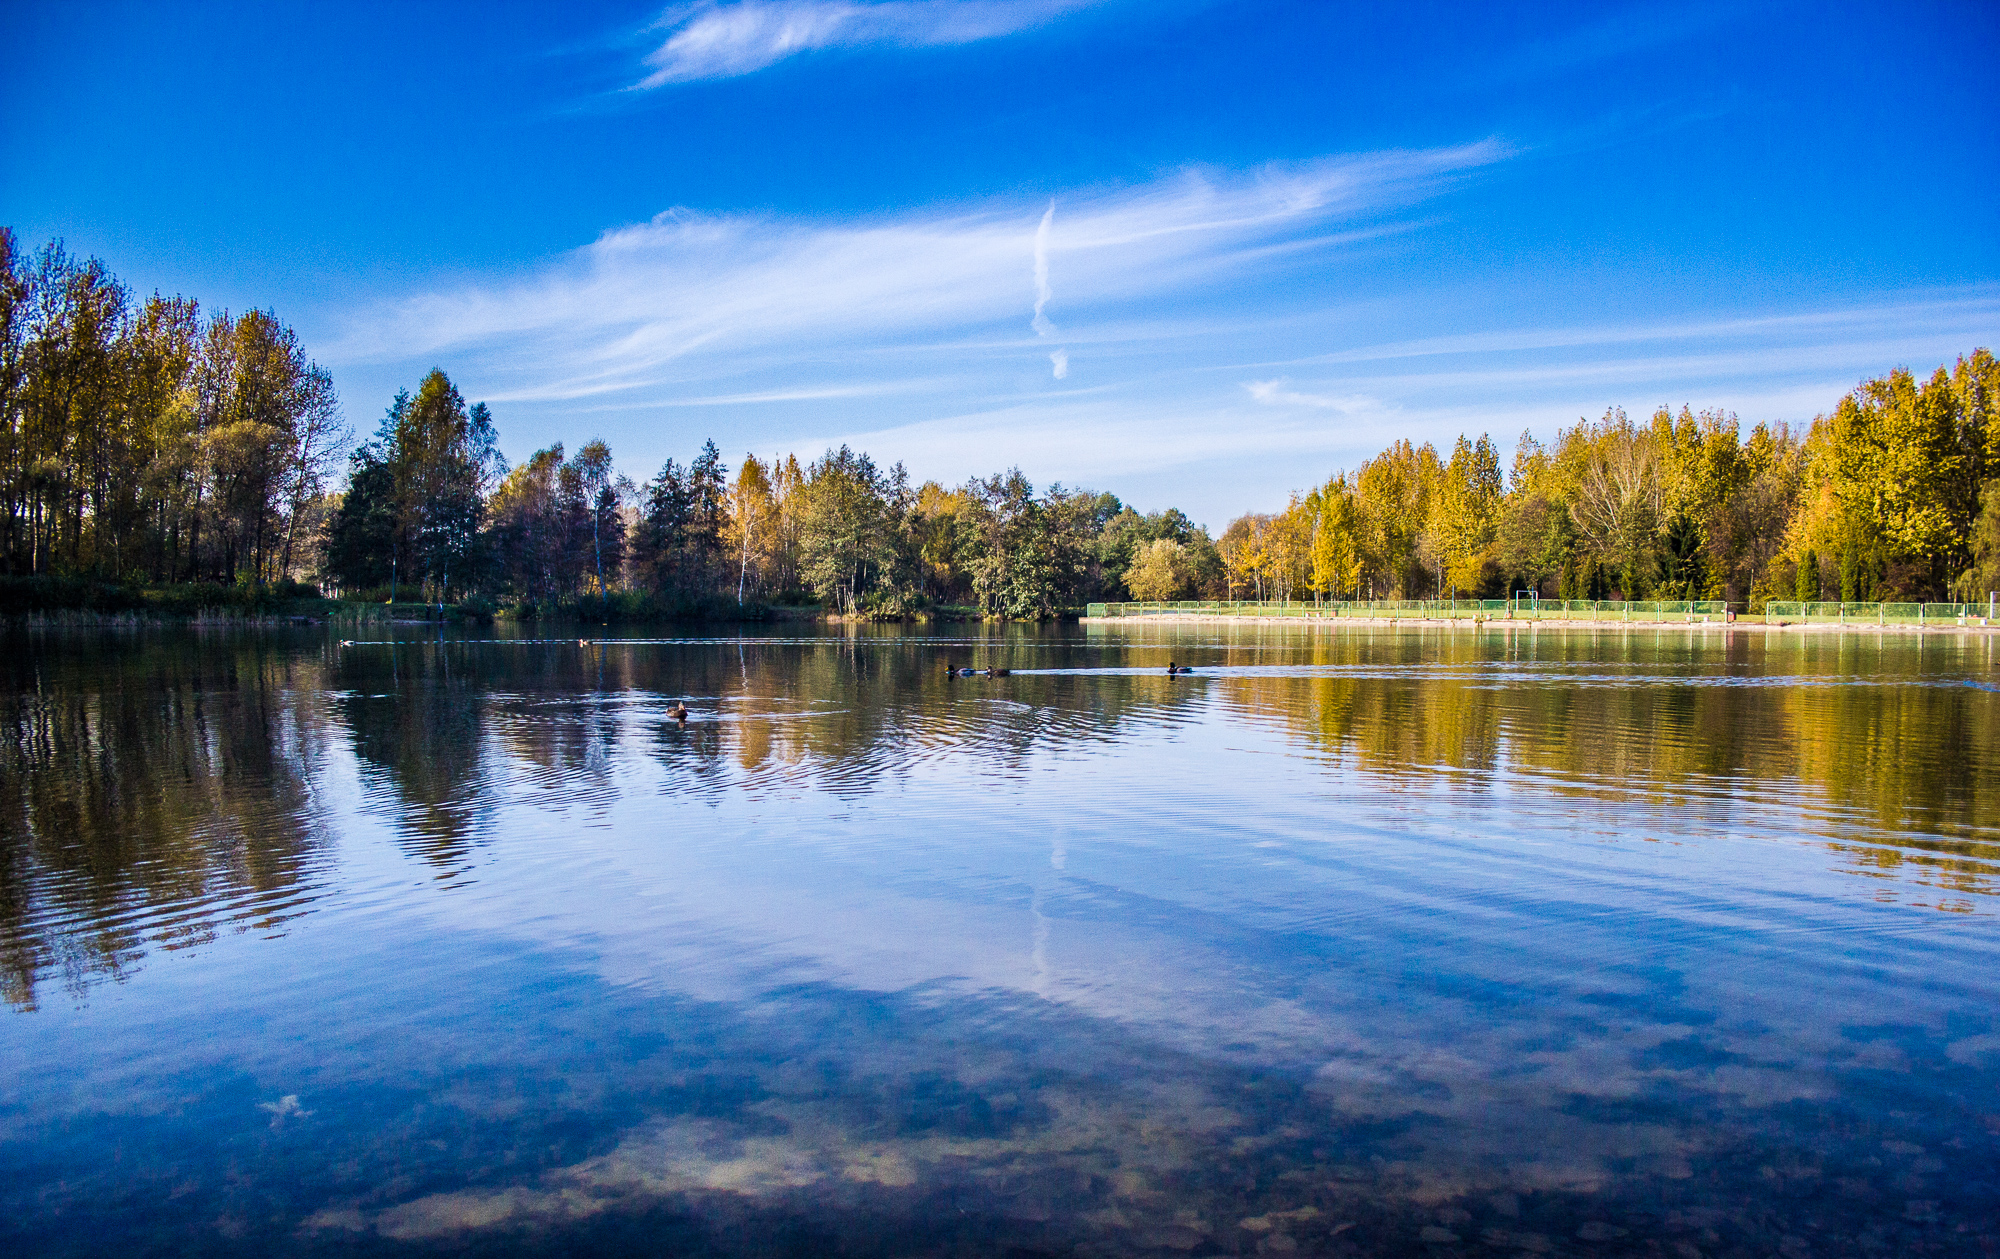
landscape, tree, water, nature, cloud, sky, sunlight, morning, lake, river, dusk, pond, evening, reflection, autumn, reservoir, body of water, trees, loch